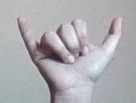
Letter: ya